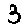
Label: 3